Ralph E. Burley House

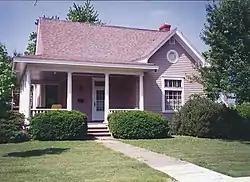
Ralph E. Burley House, January 2009

Ralph E. Burley House is a historic home located at Lebanon, Laclede County, Missouri. It was designed by architect Henry H. Hohenschild and built in 1904. It is a -story, Colonial Revival style frame dwelling. It has an irregular floorplan and features a wraparound front porch supported by round wooden columns.